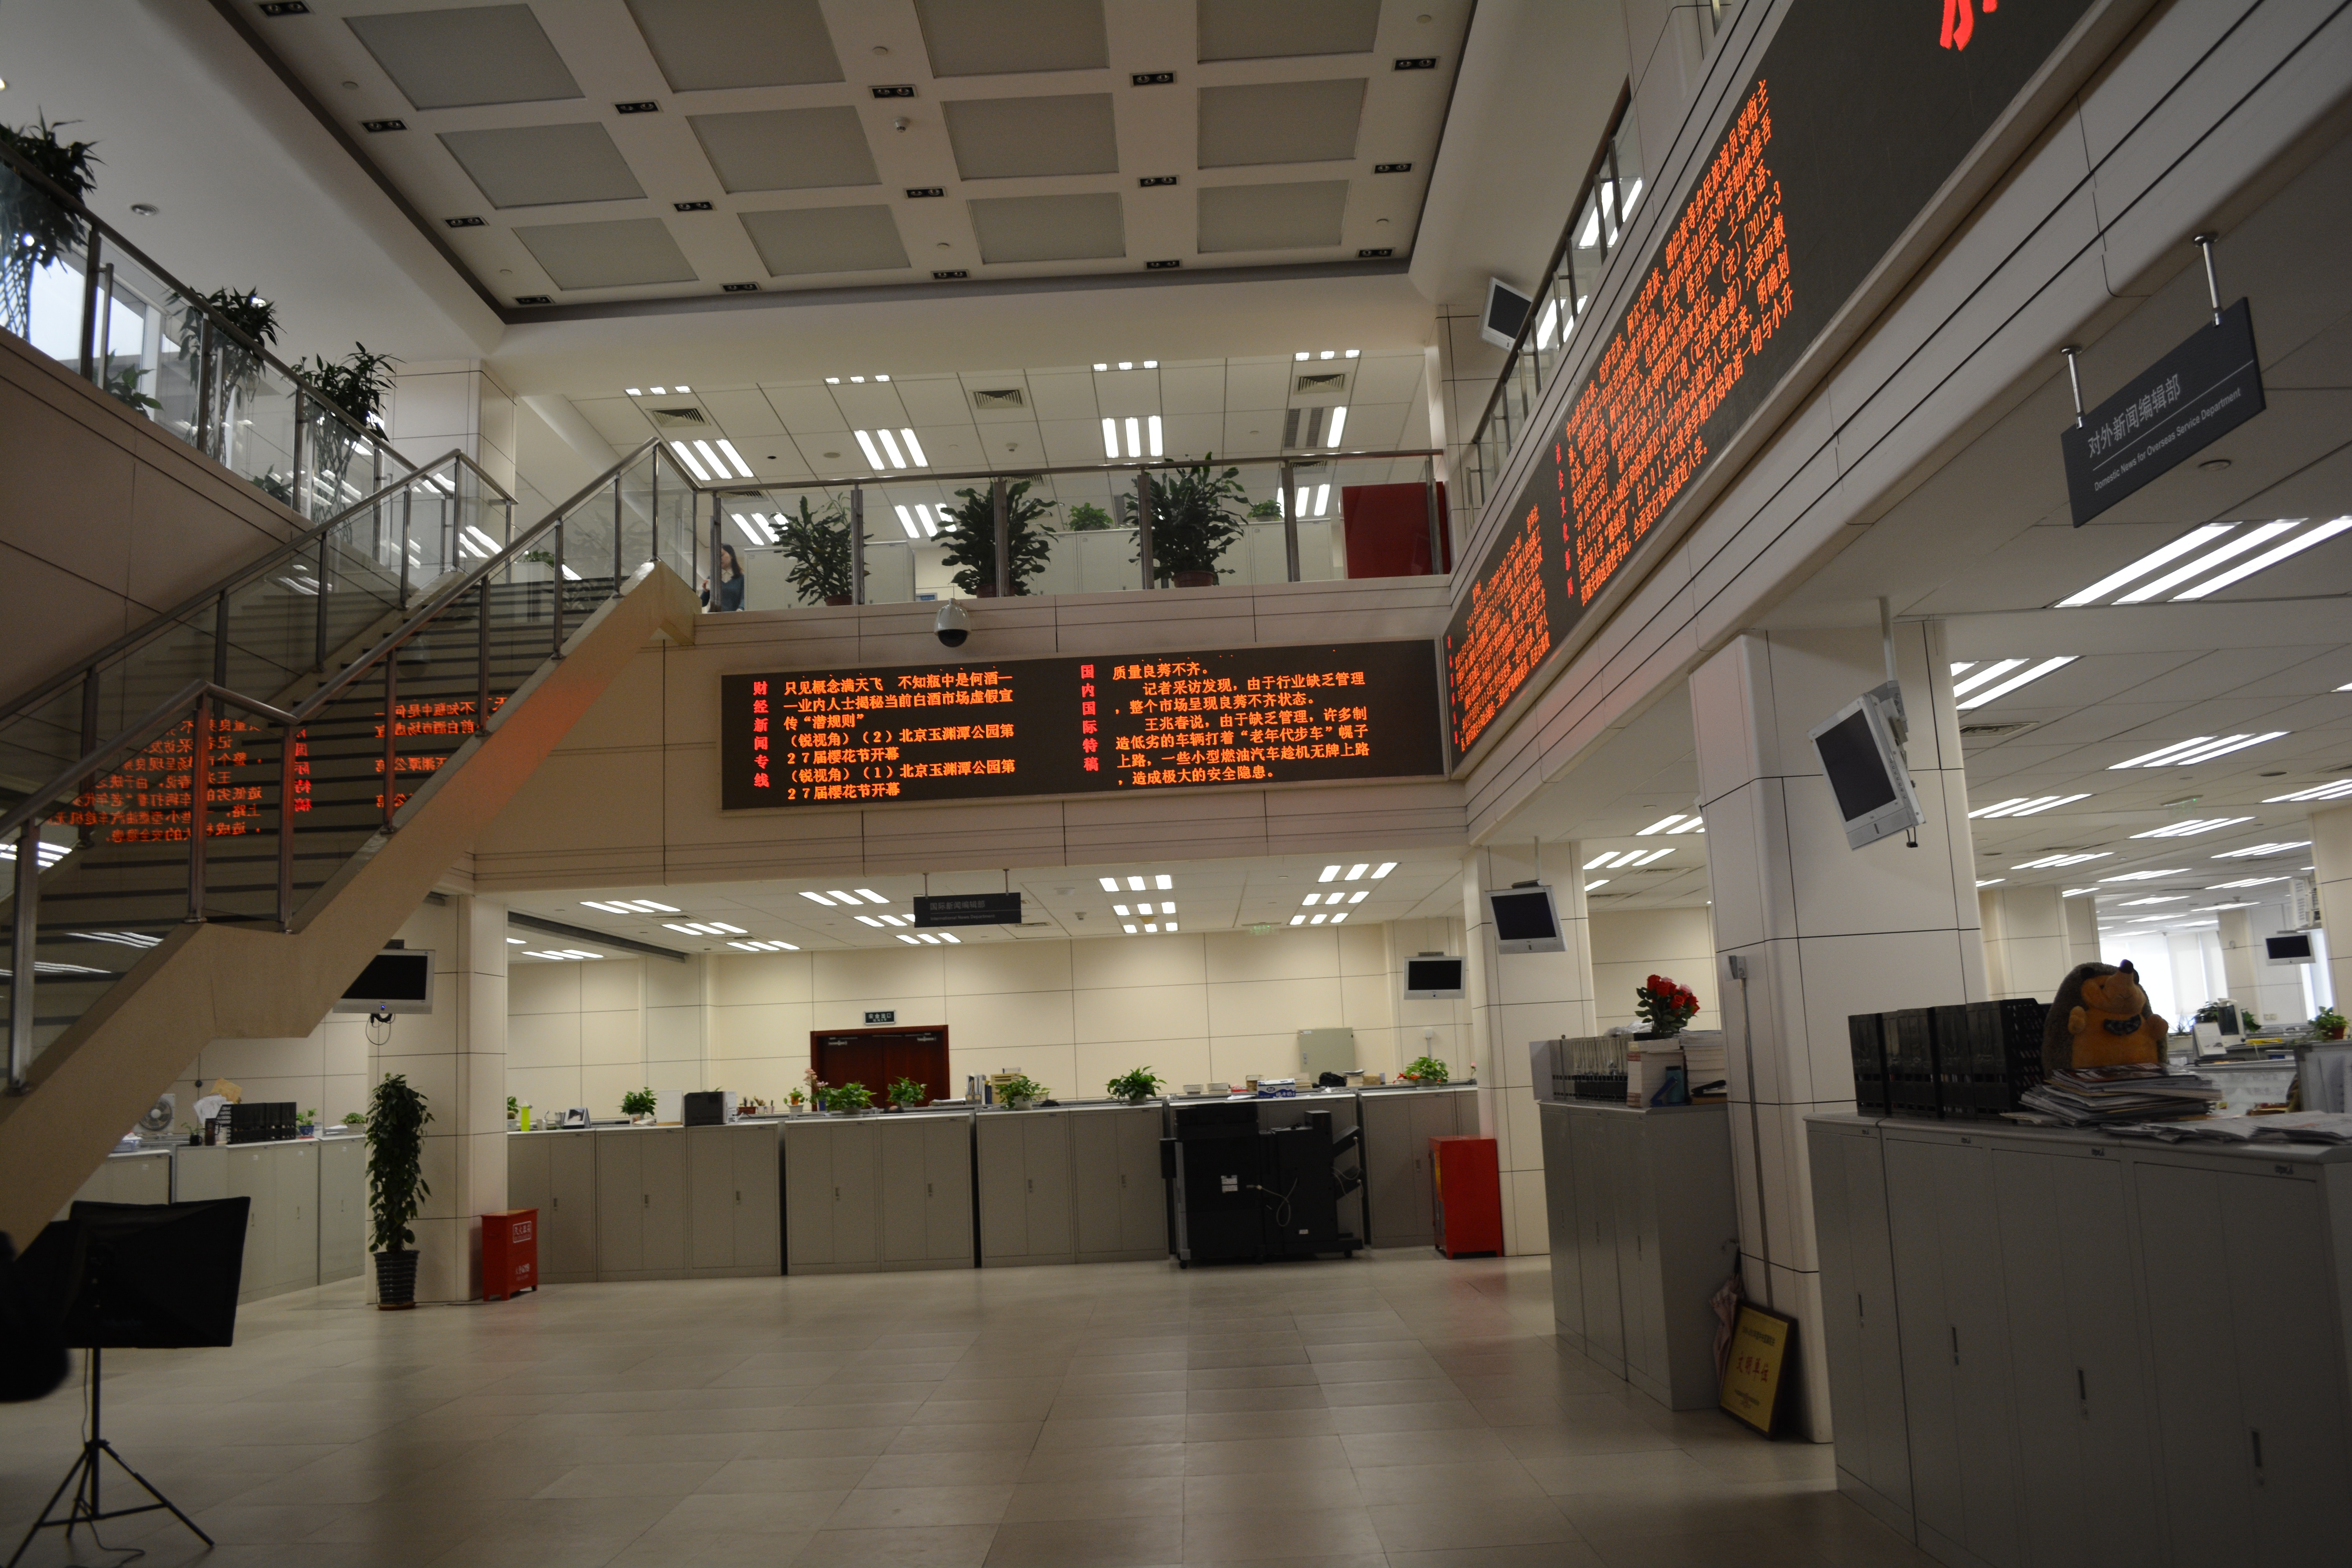
building, museum, interior design, design, tourist attraction, exhibition